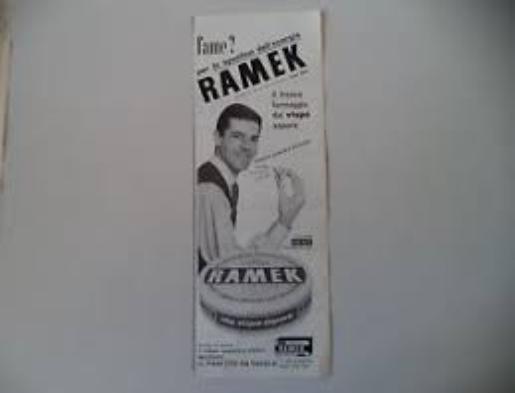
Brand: Kraft Ramek
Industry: Food